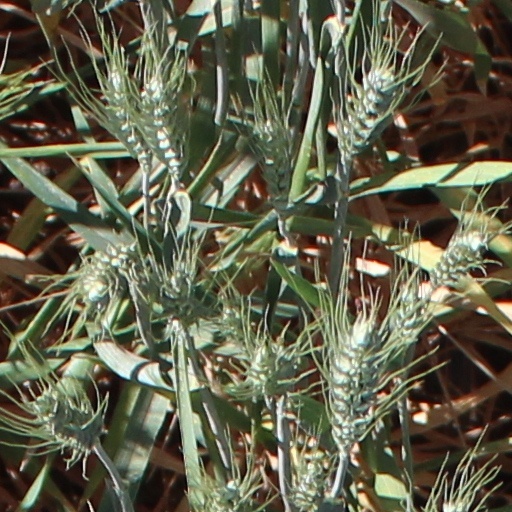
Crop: wheat